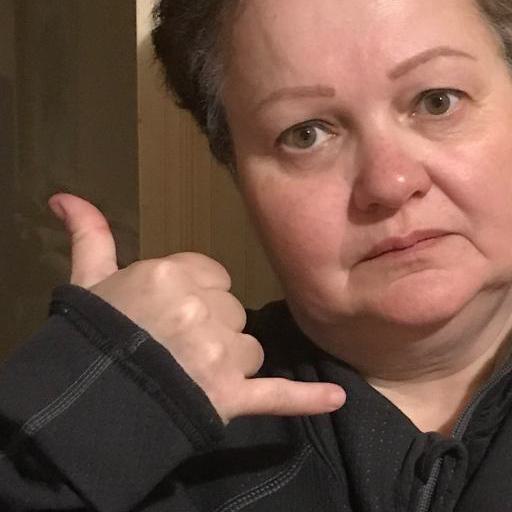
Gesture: call